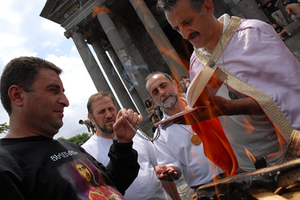
Le Temple de Garni est le seul temple grec hellénistique subsistant en Arménie. C'est un temple ionique, païen situé dans le village de Garni. C'est le symbole le plus connu de l'Arménie préchrétienne.